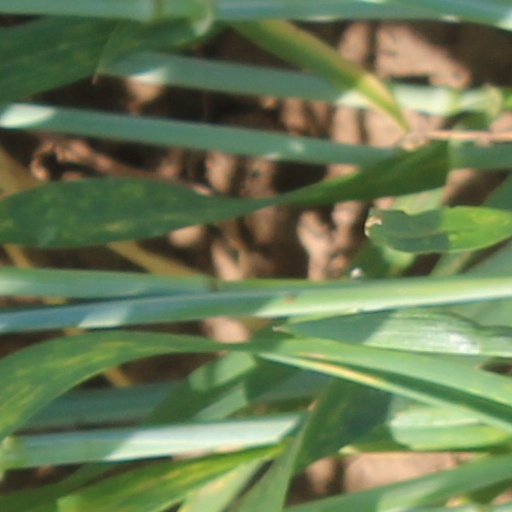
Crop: wheat